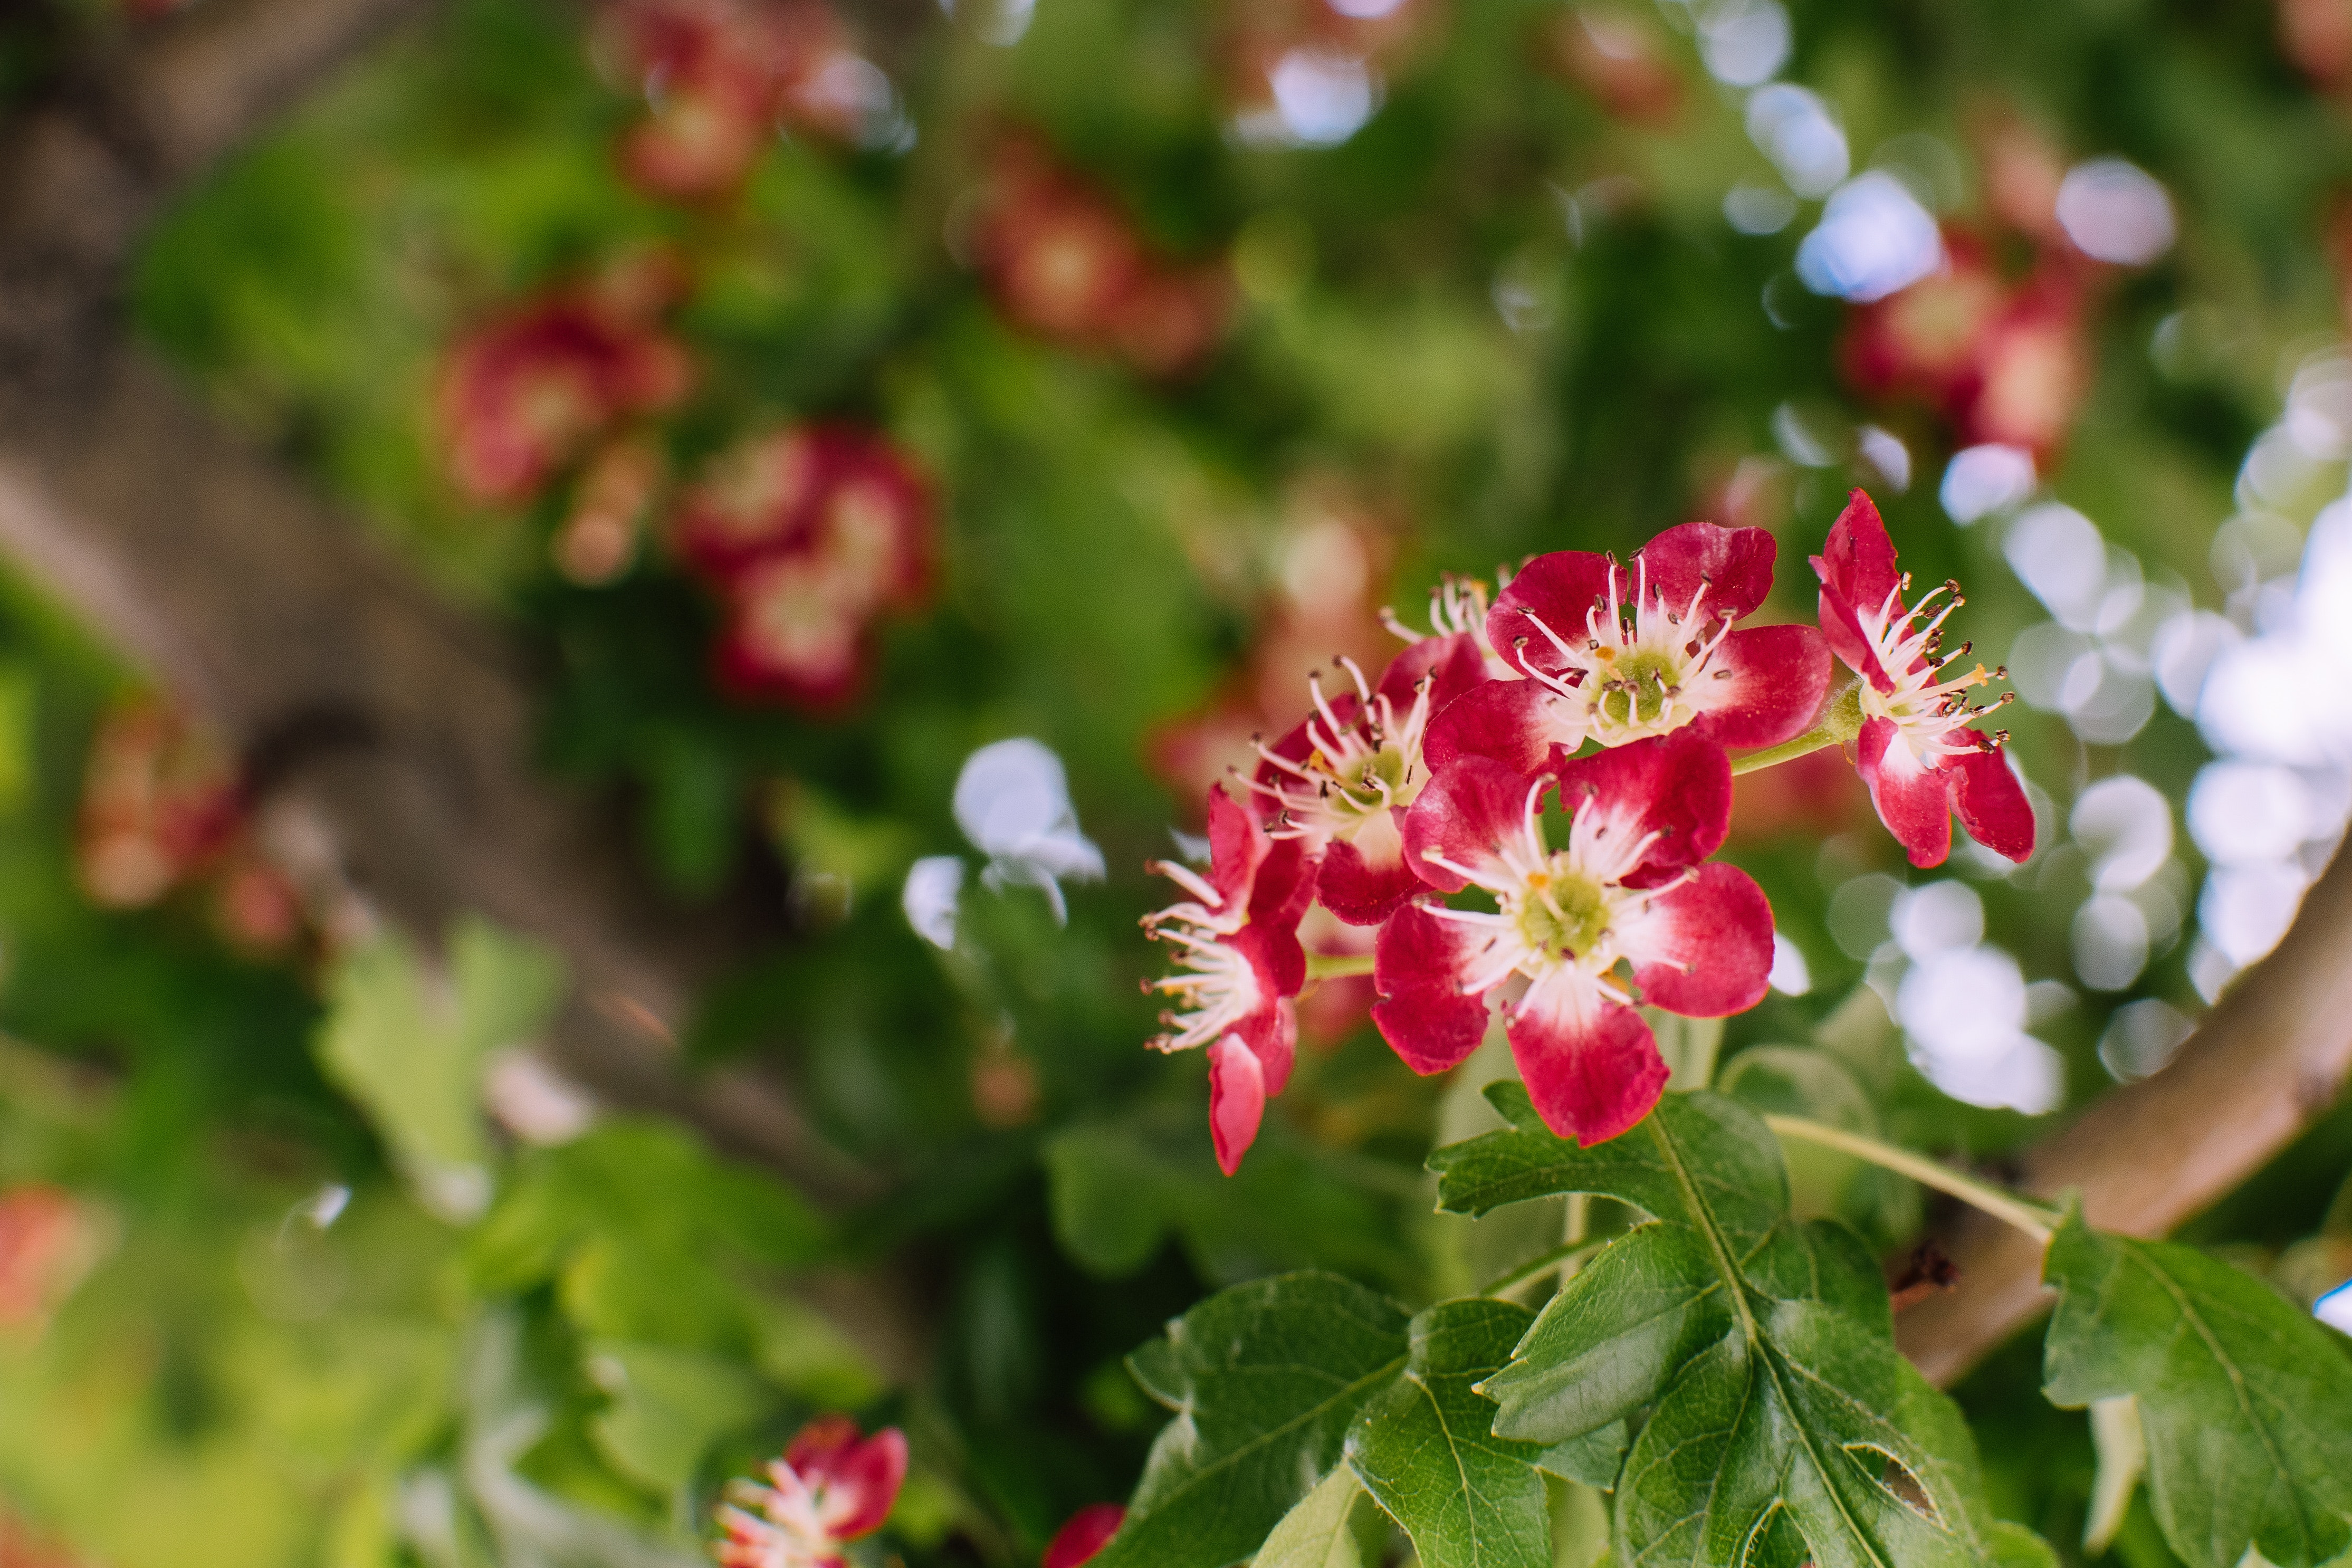
flower, flowering plant, plant, red, pink, petal, leaf, botany, spring, wildflower, perennial plant